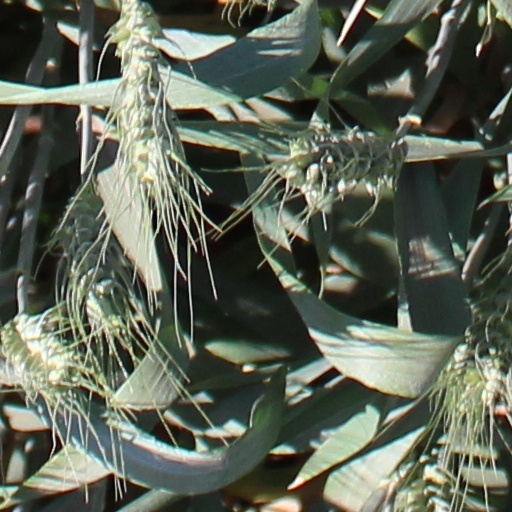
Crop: wheat